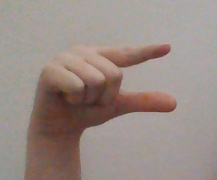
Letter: dal